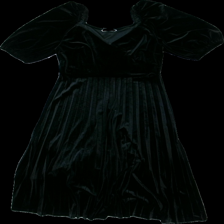
View: front
Type: Dress
Category: Ladies
Brand: Ellos
Colors: Black
Material: 100% polyester
Pattern: Other
Cut: V-collar
Size: 42
Season: All
Price range: 100-150
Recommended usage: Reuse
Description: klänning med puffiga ärmar och plisserat mönster nertill
Comment: dammig